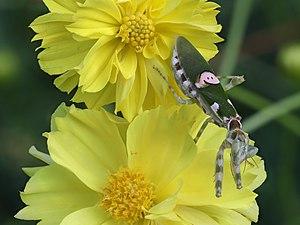
Creobroter gemmatus (mantoptère) sur une Tagète lucida, au Laos. Le dessin naturel sur ses ailes fait penser à un smiley rose. Focus stacking à partir de 12 photographies, en extérieur.
Le Laos est un pays enclavé d’Asie du Sud-Est, entre la Thaïlande au sud-ouest et le Viêt Nam à l’est, la Birmanie et la Chine au nord, et le Cambodge au sud. Sa situation en a souvent fait un État-tampon entre ses voisins, ainsi qu’un carrefour commercial.